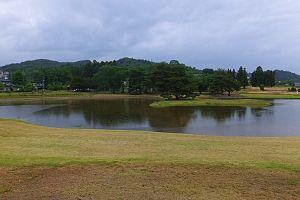
Hiraizumi est un bourg du district de Nishiiwai, situé dans la préfecture d'Iwate, au Japon.